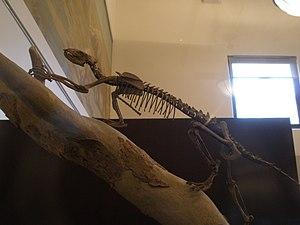
Vulpavus est un genre éteint de mammifères de la famille également éteinte des Miacidae. Il a vécu en Amérique du Nord au cours de l'Éocène inférieur et moyen, soit il y a environ entre 50 et 37 Ma.